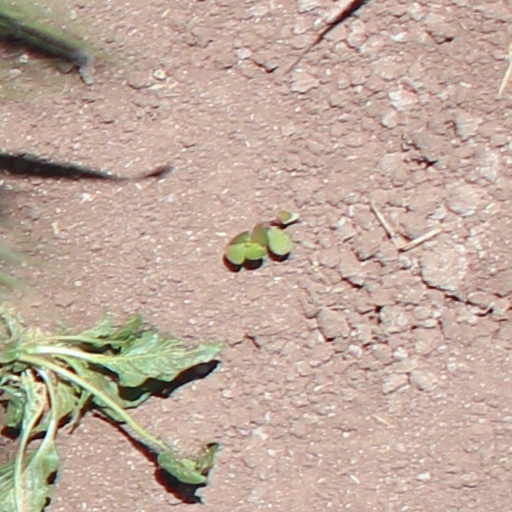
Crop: wheat